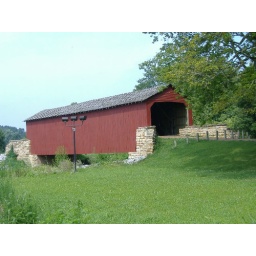
marys river bridge near chester